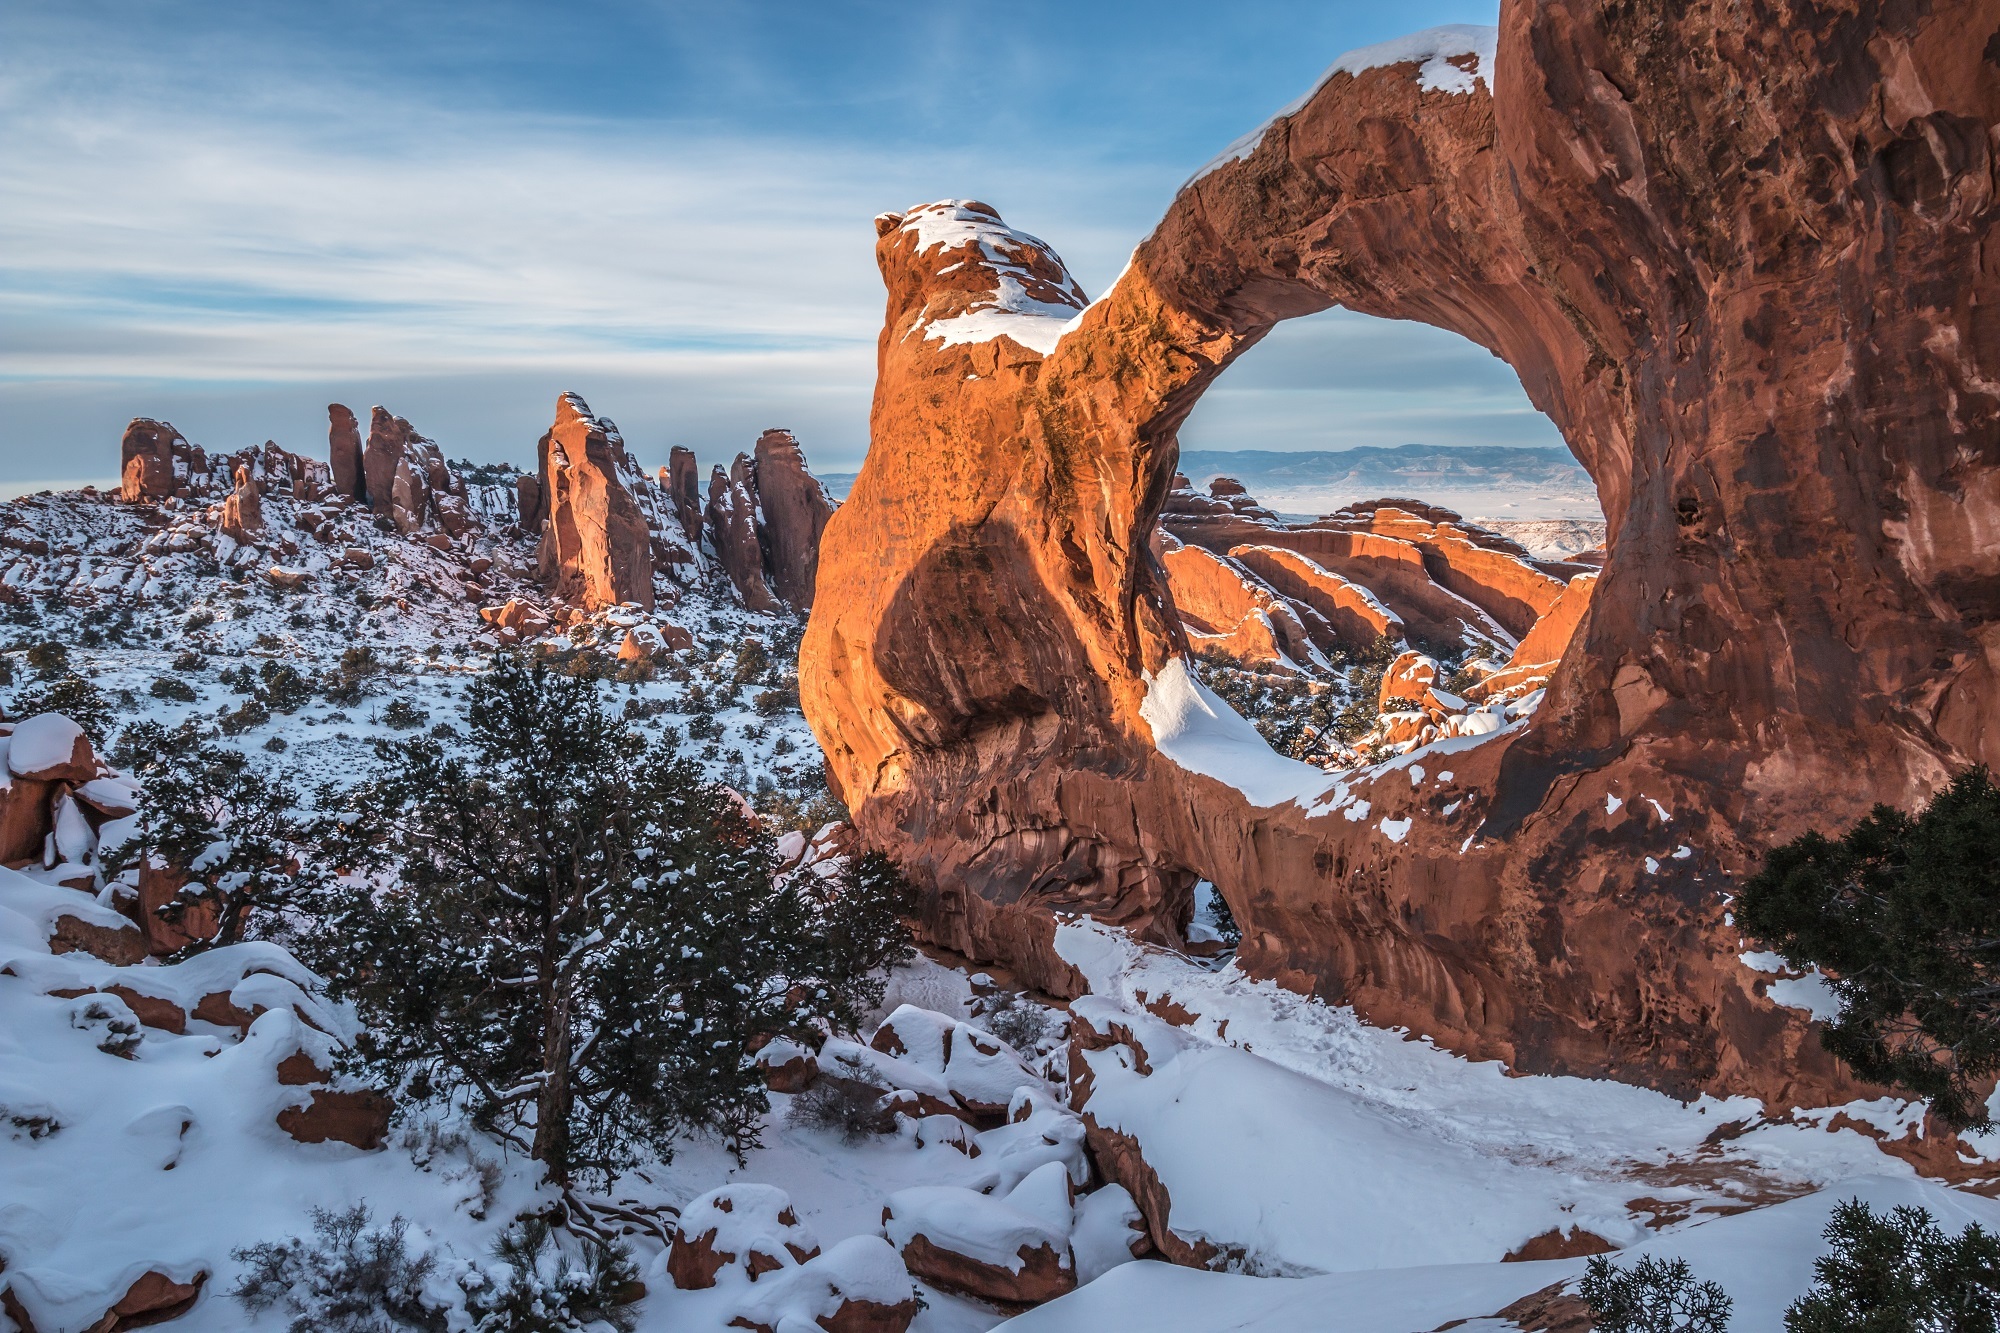
landscape, nature, rock, wilderness, mountain, snow, winter, sky, view, sandstone, stone, formation, scenic, natural, scenery, usa, america, terrain, season, erosion, outdoors, clouds, geology, utah, arches national park, double o arch, natural environment, geological phenomenon